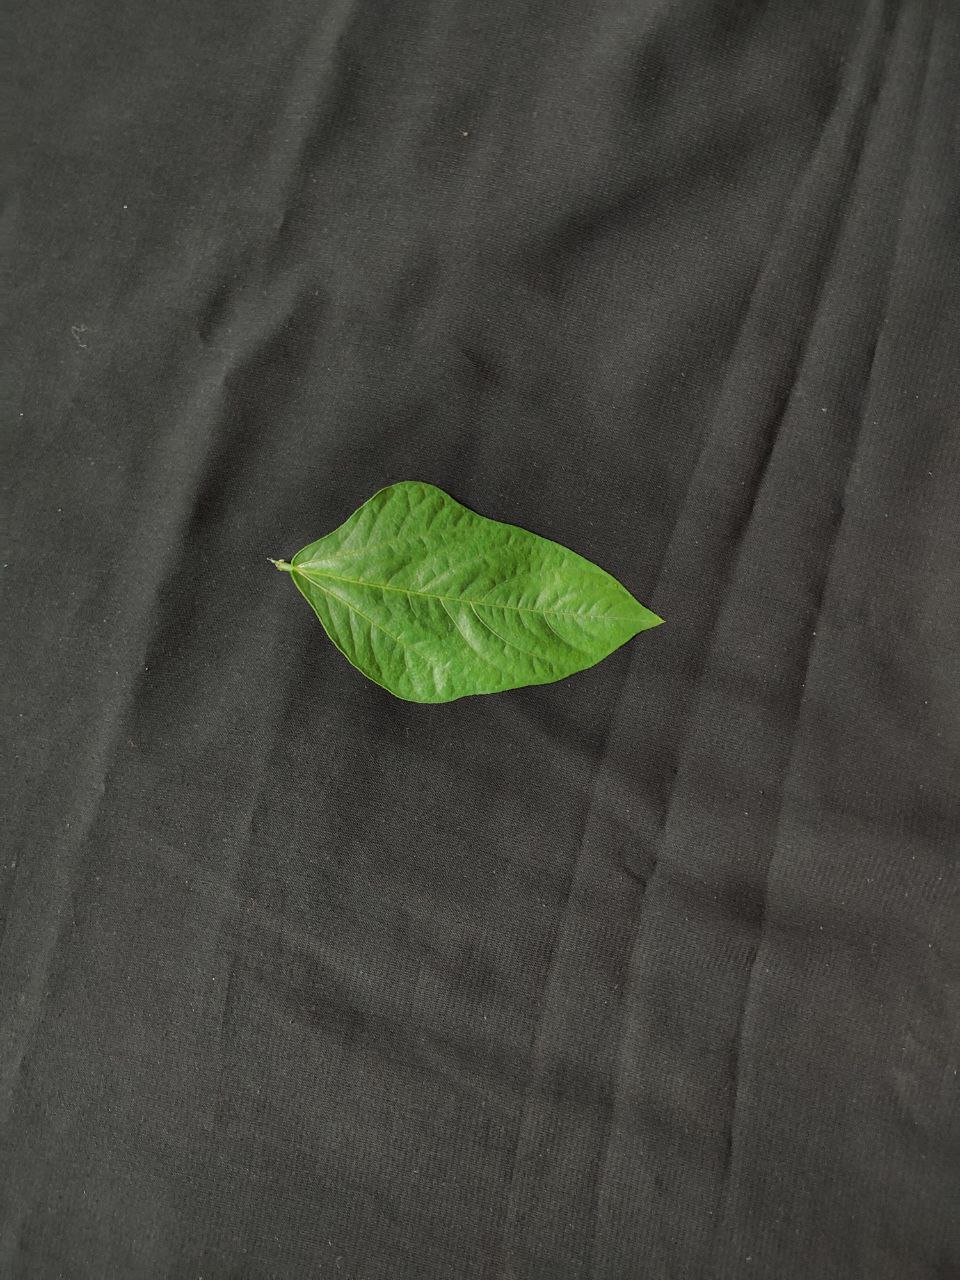
Crop: cowpea
Leaf condition: Fresh Leaf